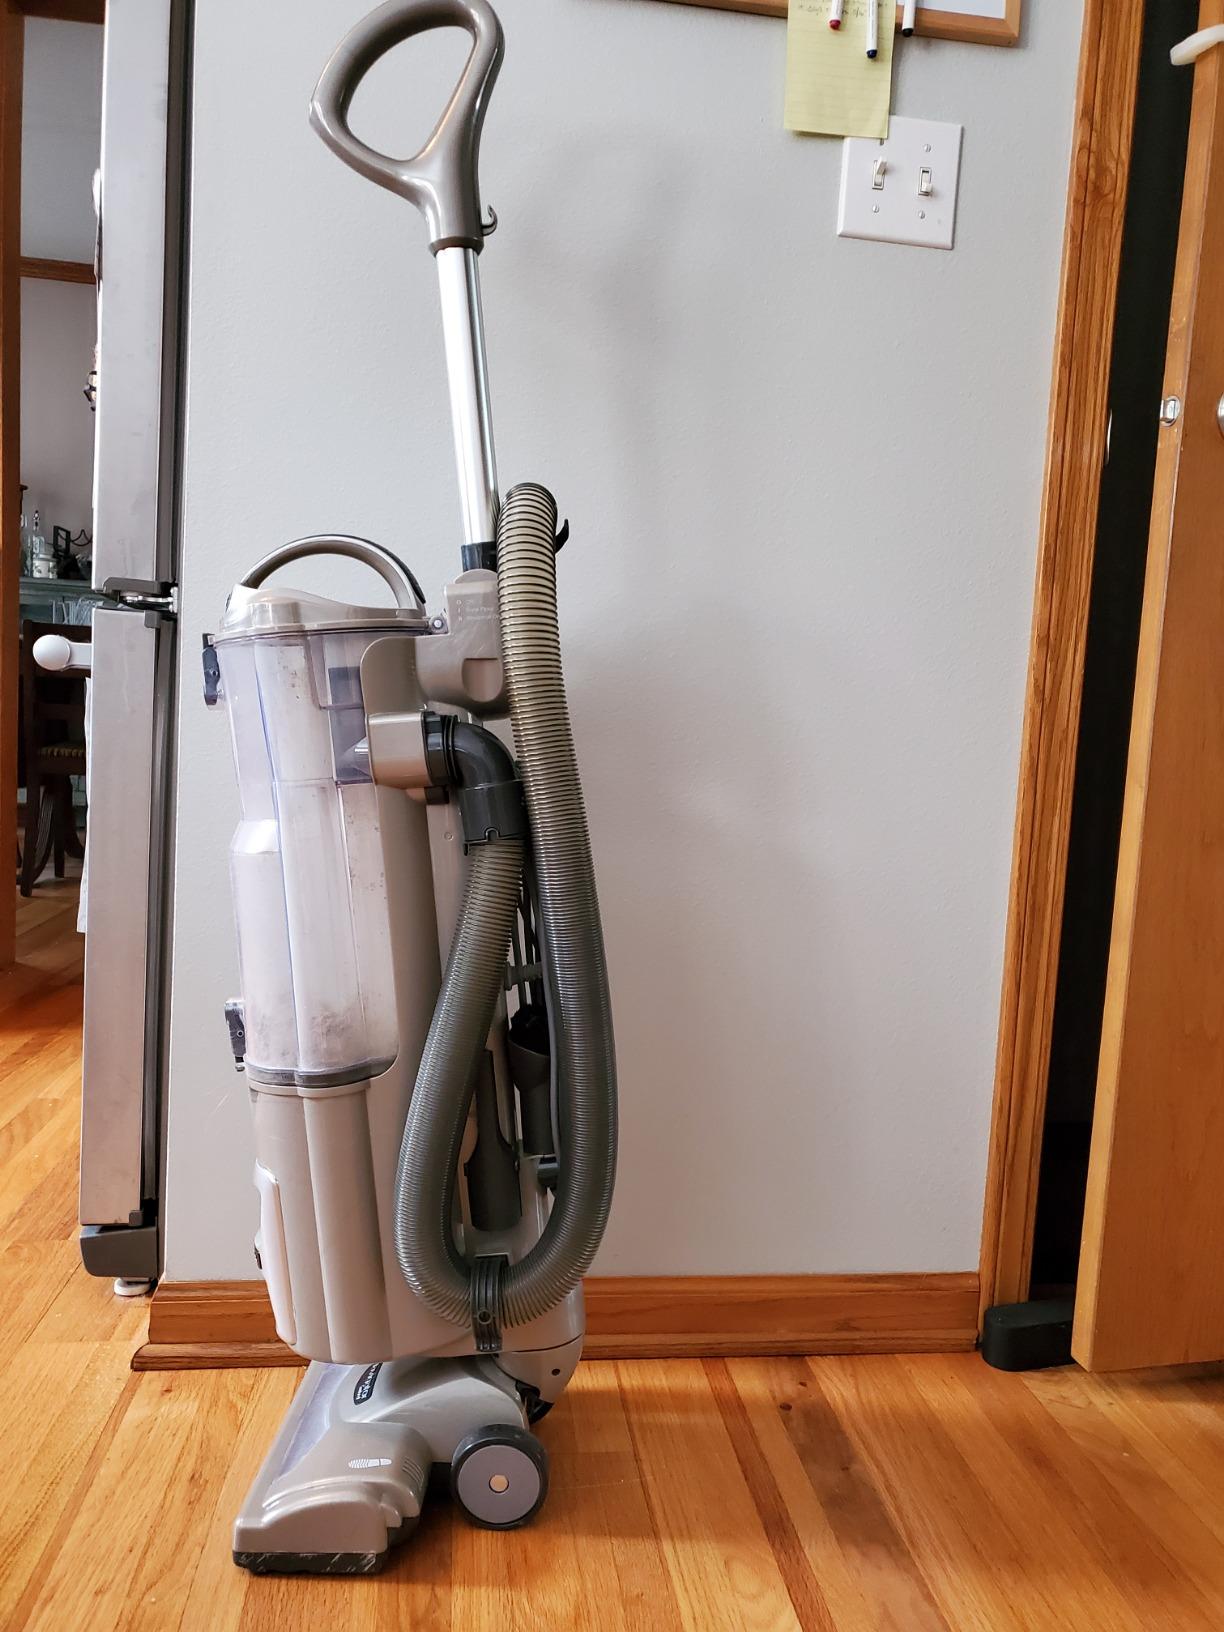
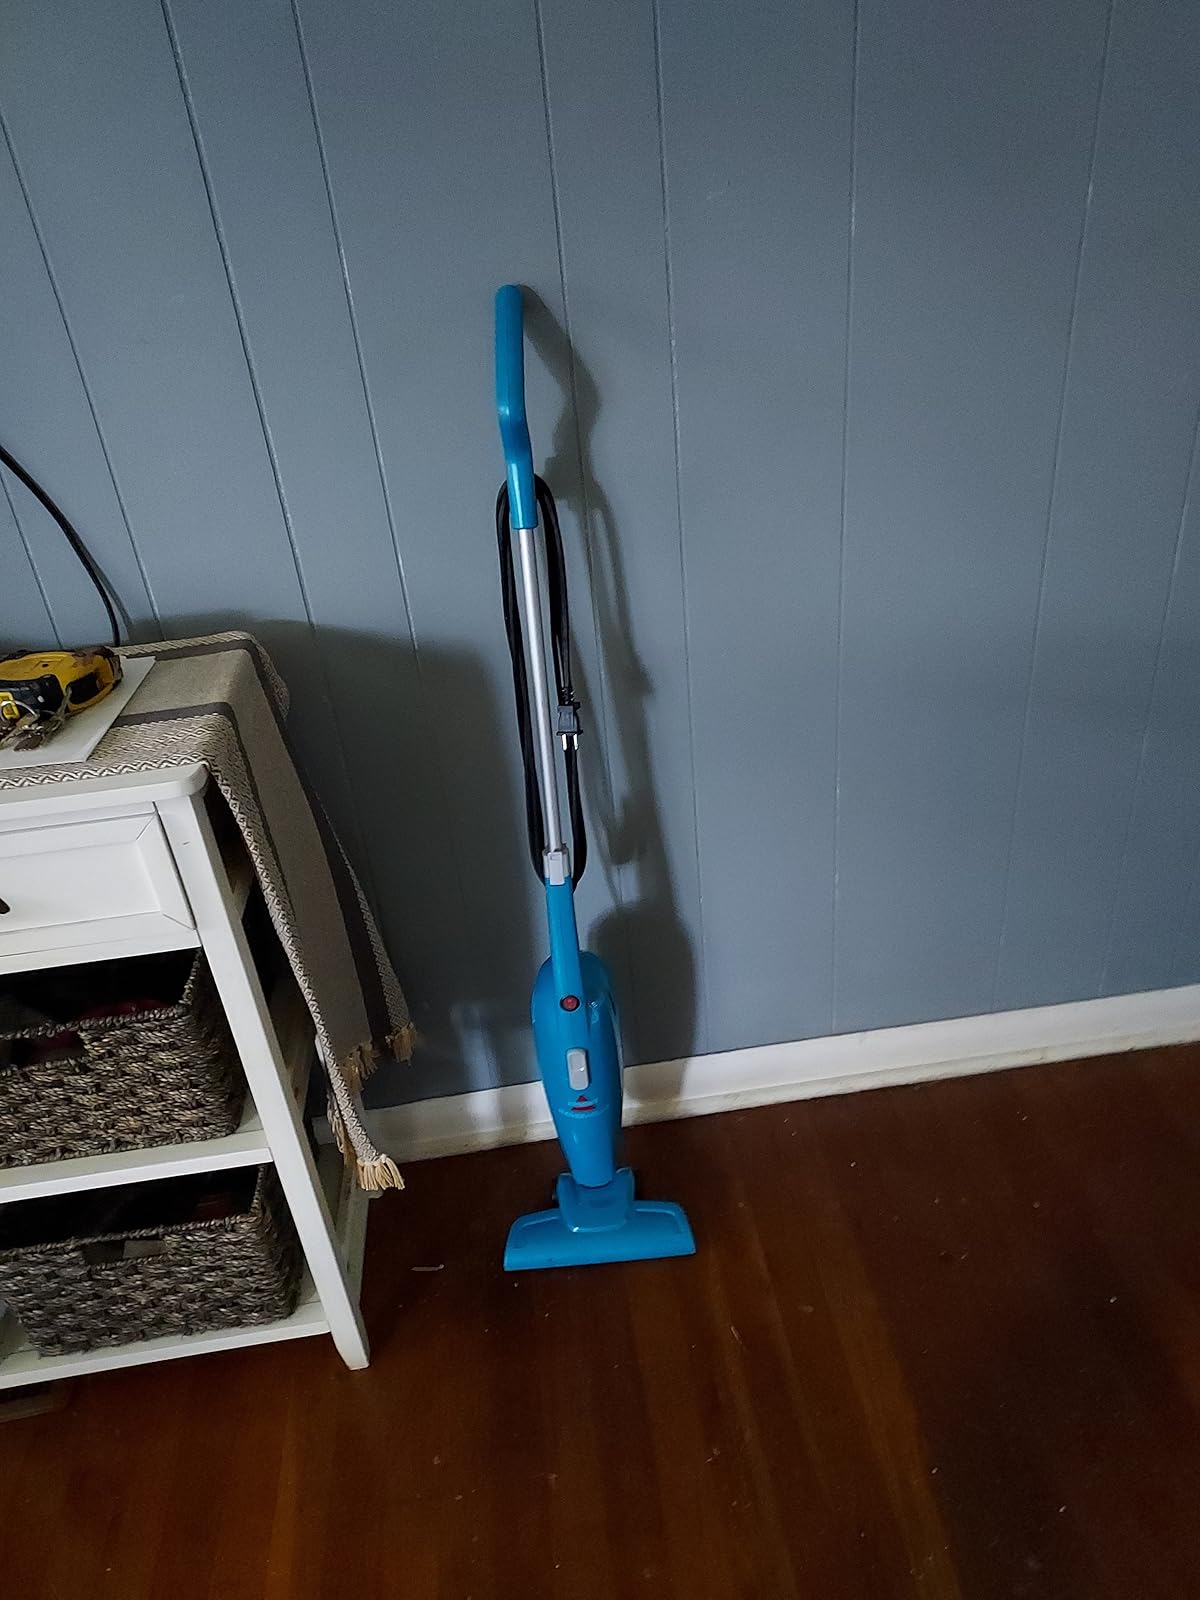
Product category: items_vacuum
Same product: no